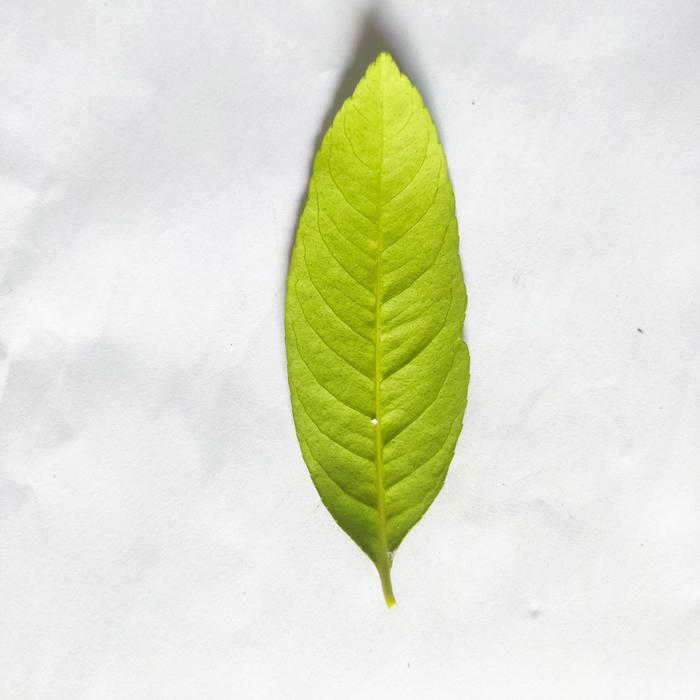
Crop: Lemon
Leaf condition: Healthy_Leaf